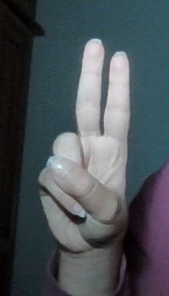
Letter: taa